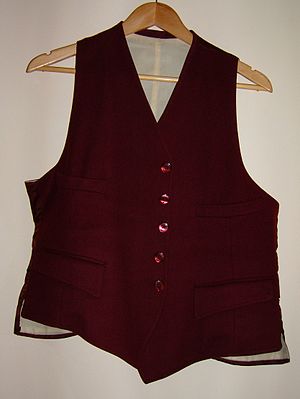
Vest (tøj)
Eksempel på en vest.
En vest er en beklædningsgenstand, som bæres på overkroppen. En vest er uden ærmer og har ofte en form for lukning på fronten. Veste af forskellige materialer og tykkelser benyttes til en række forskellige formål: